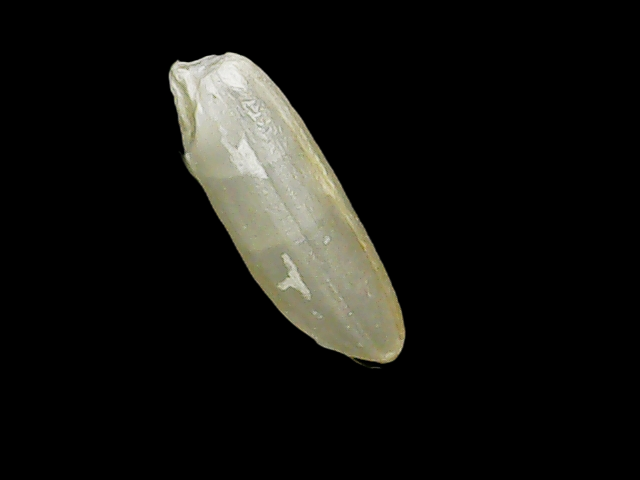
Rice variety: Binadhan12